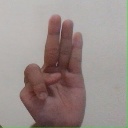
अक्षर: भ